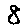
Label: 8